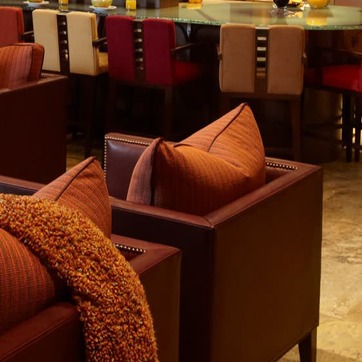
Material: fabric